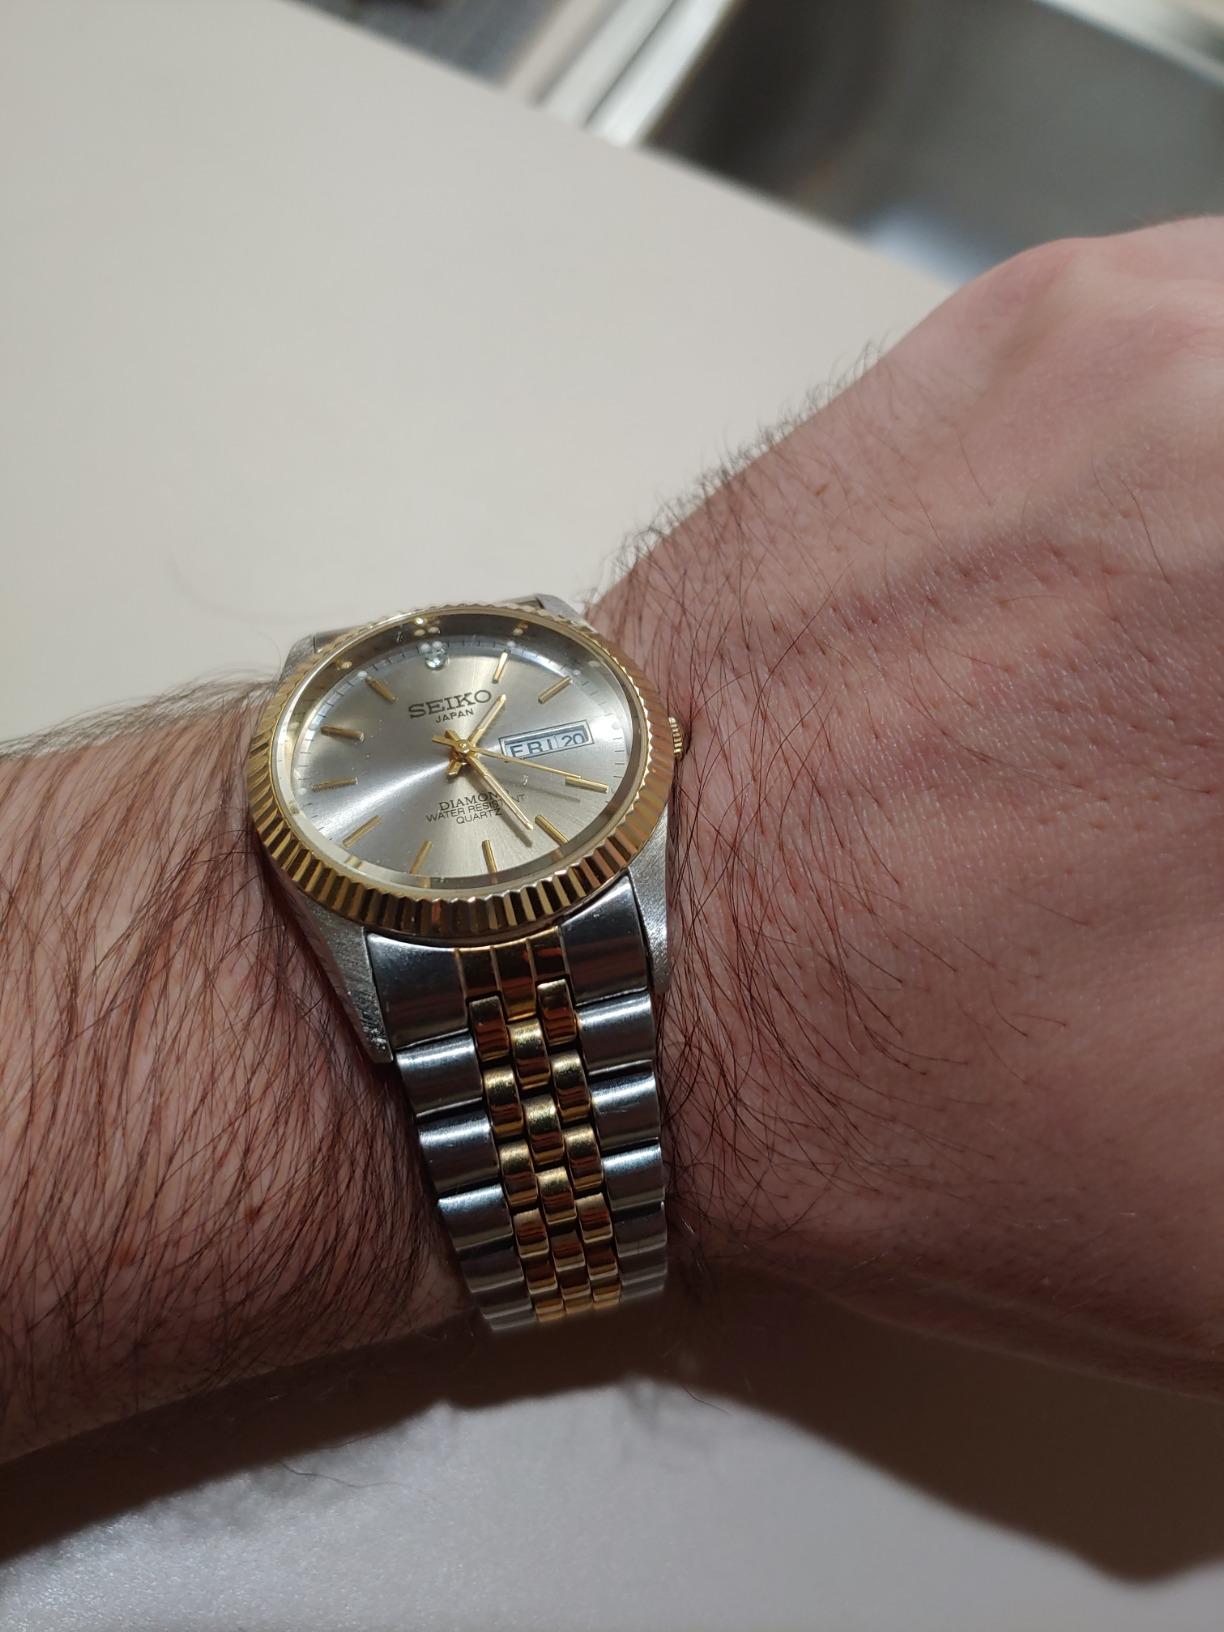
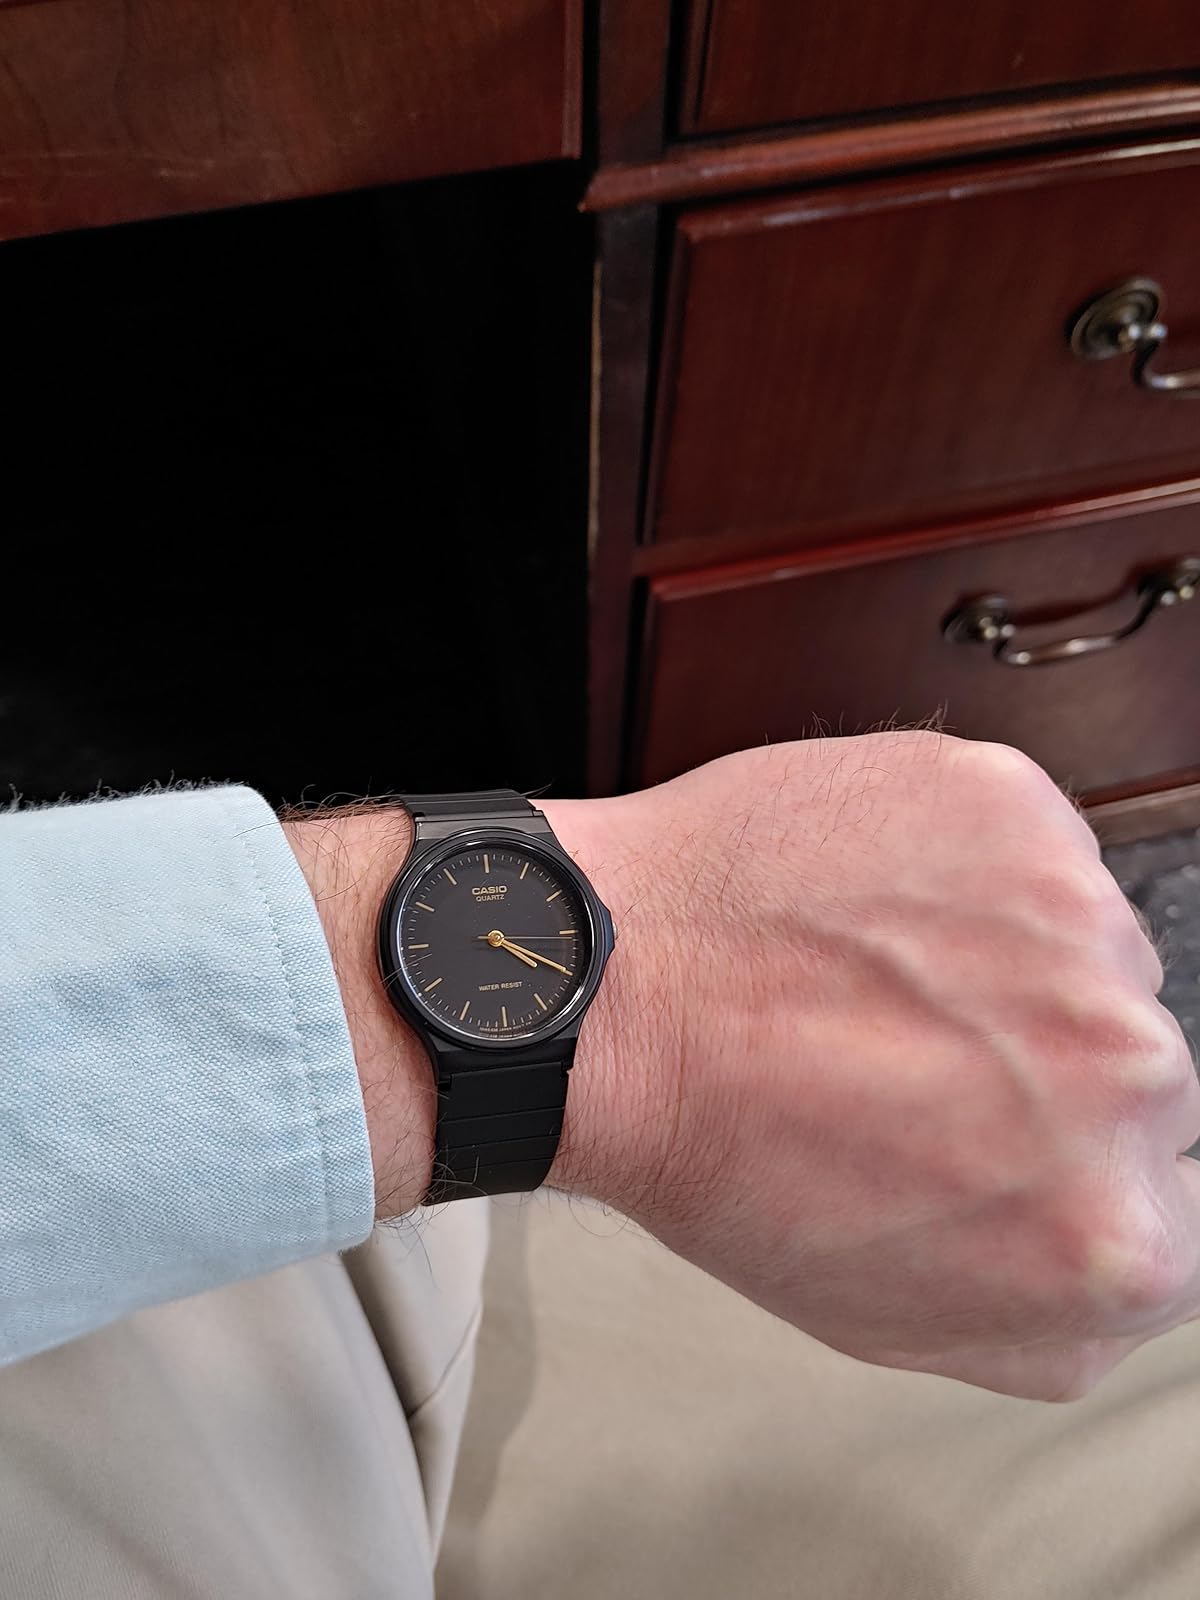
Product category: accessories_watch
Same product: no